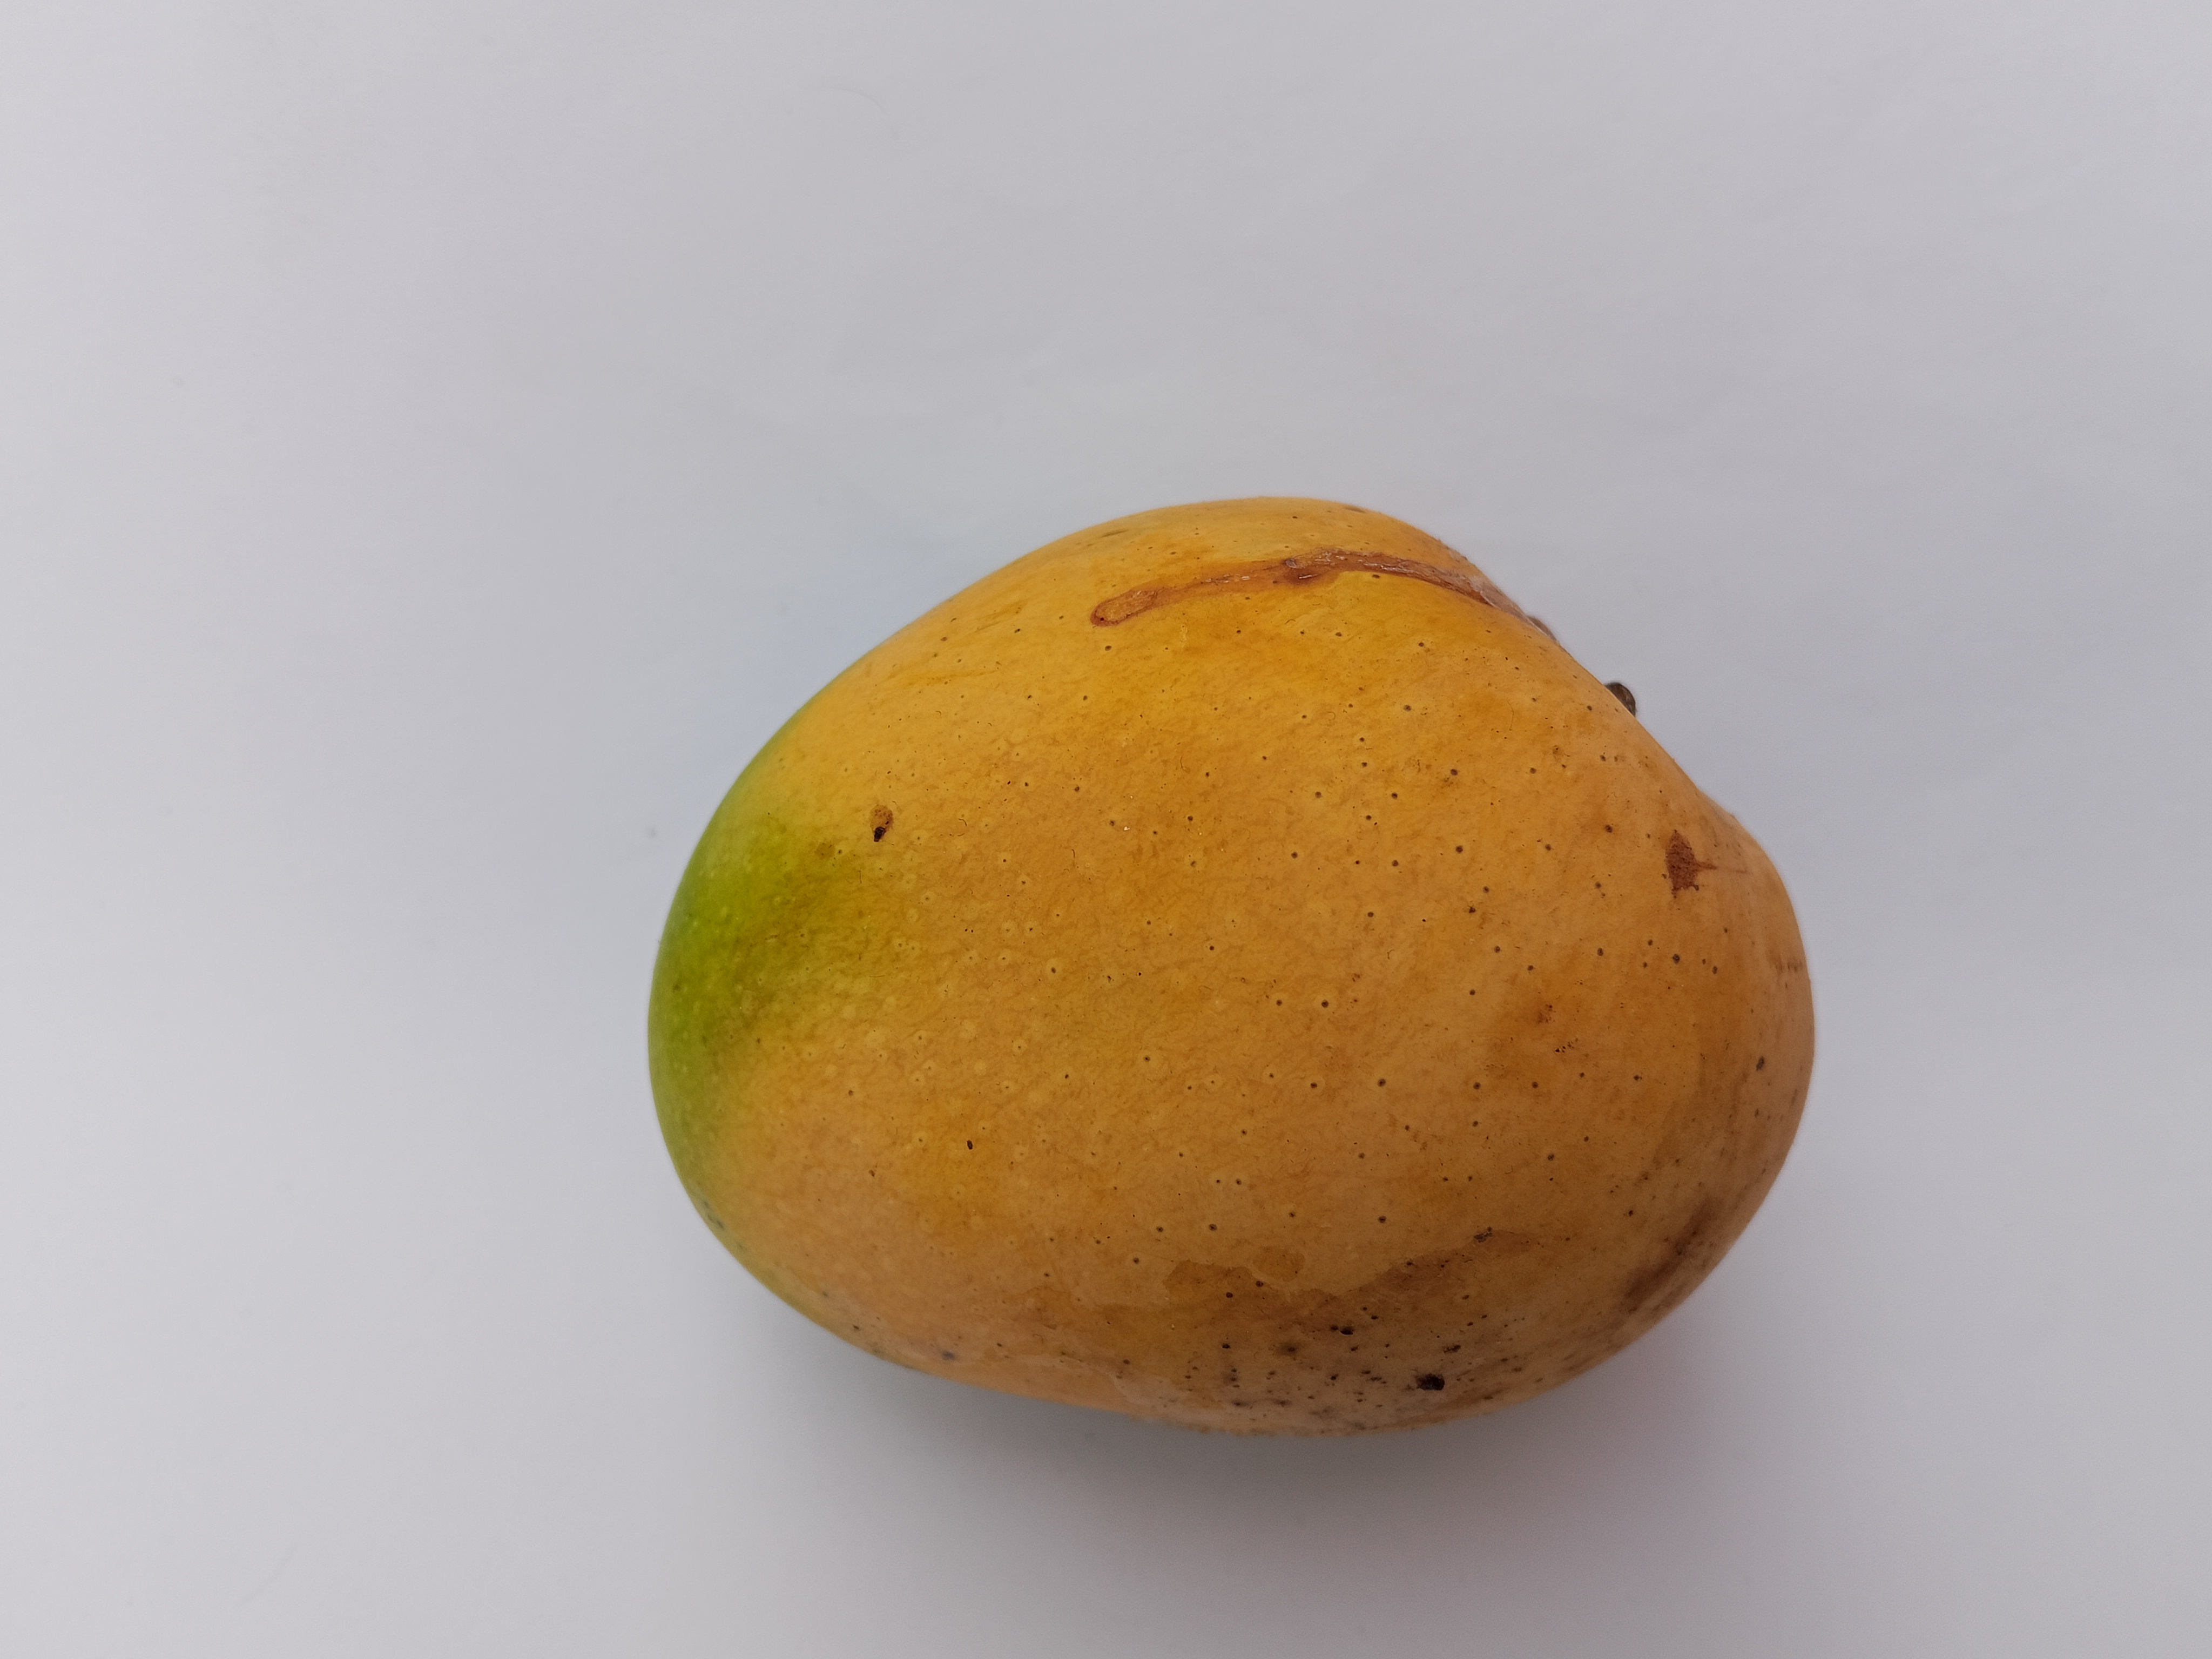
Mango variety: Sundari